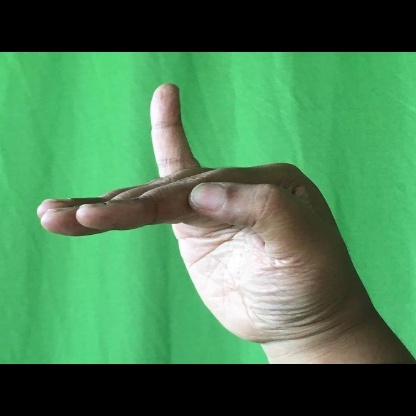
Mudra: Hamsapaksha